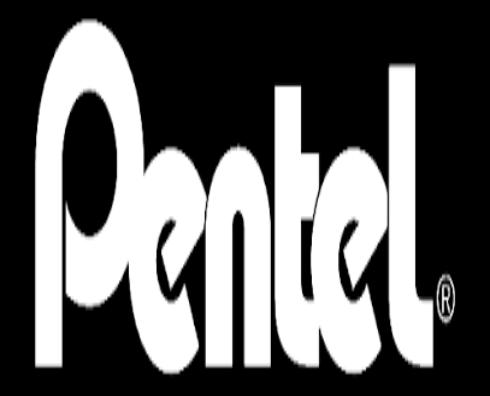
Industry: Necessities